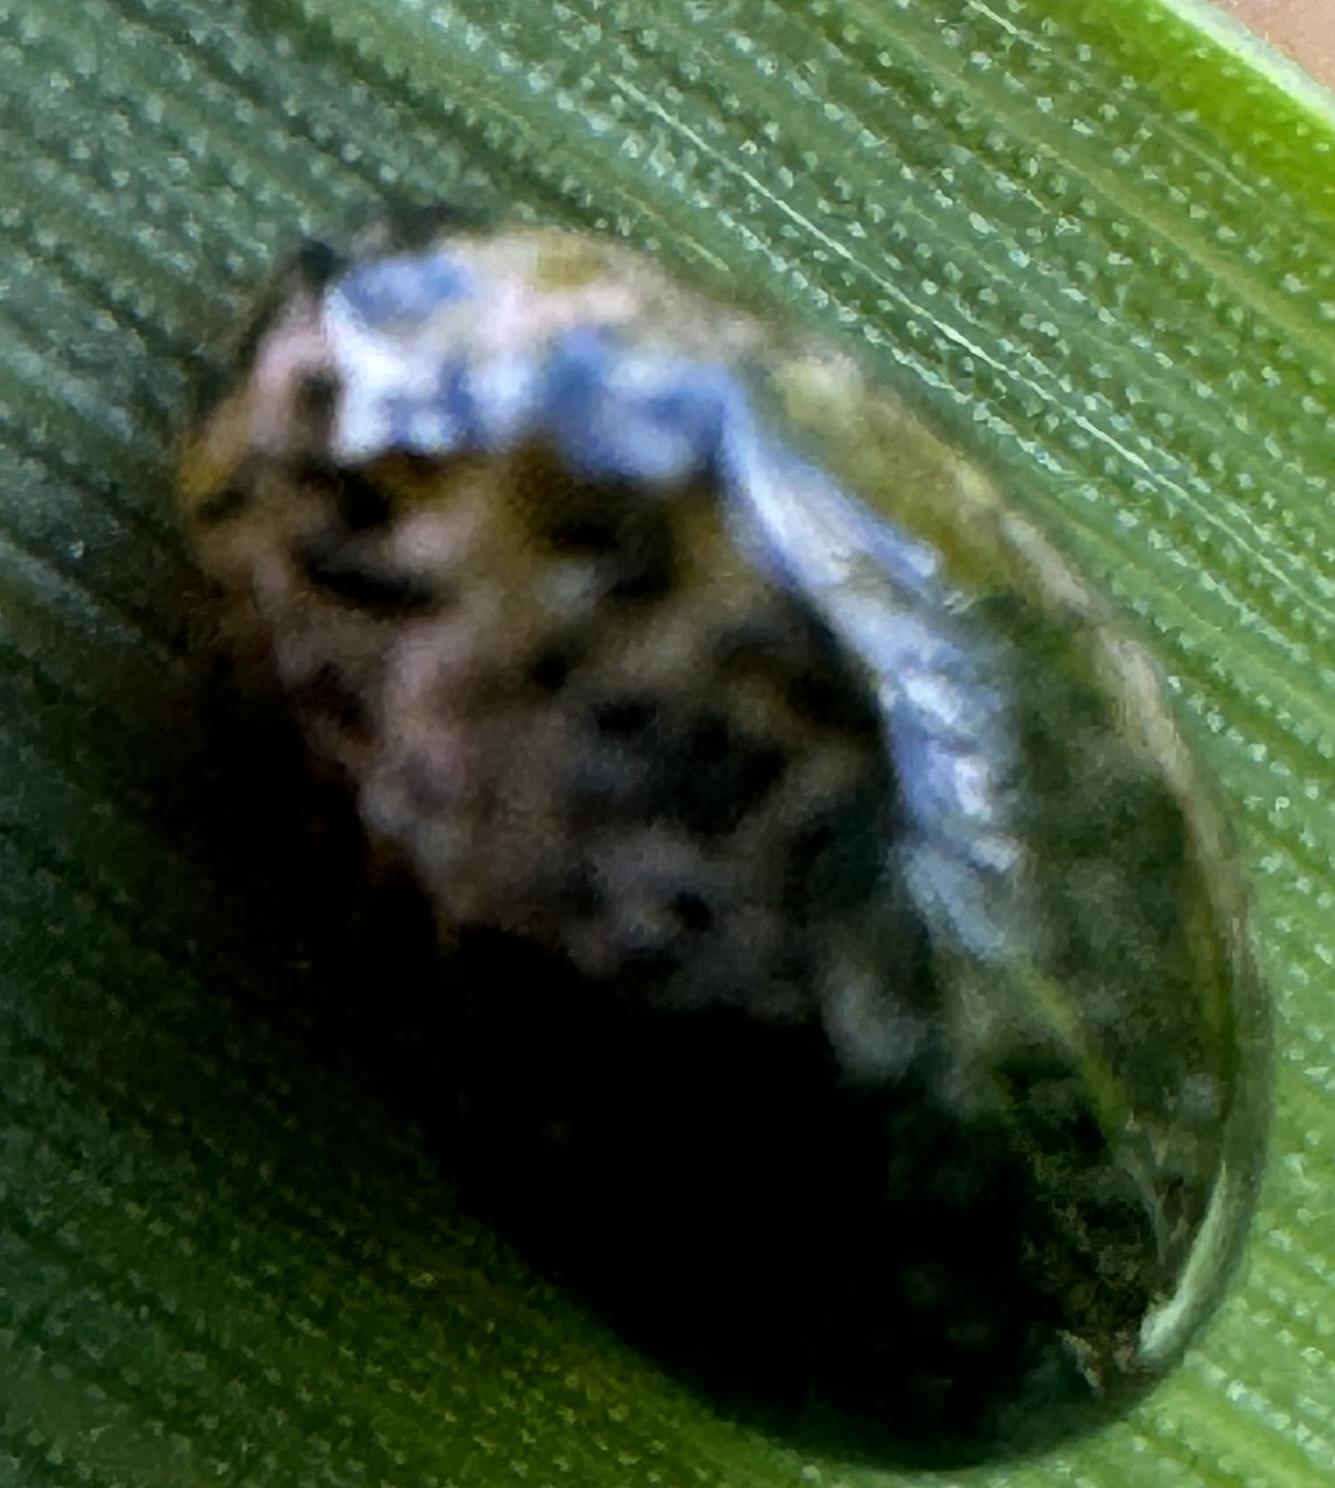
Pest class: cereal_leaf_beetle